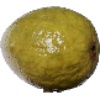
Label: Guava 1